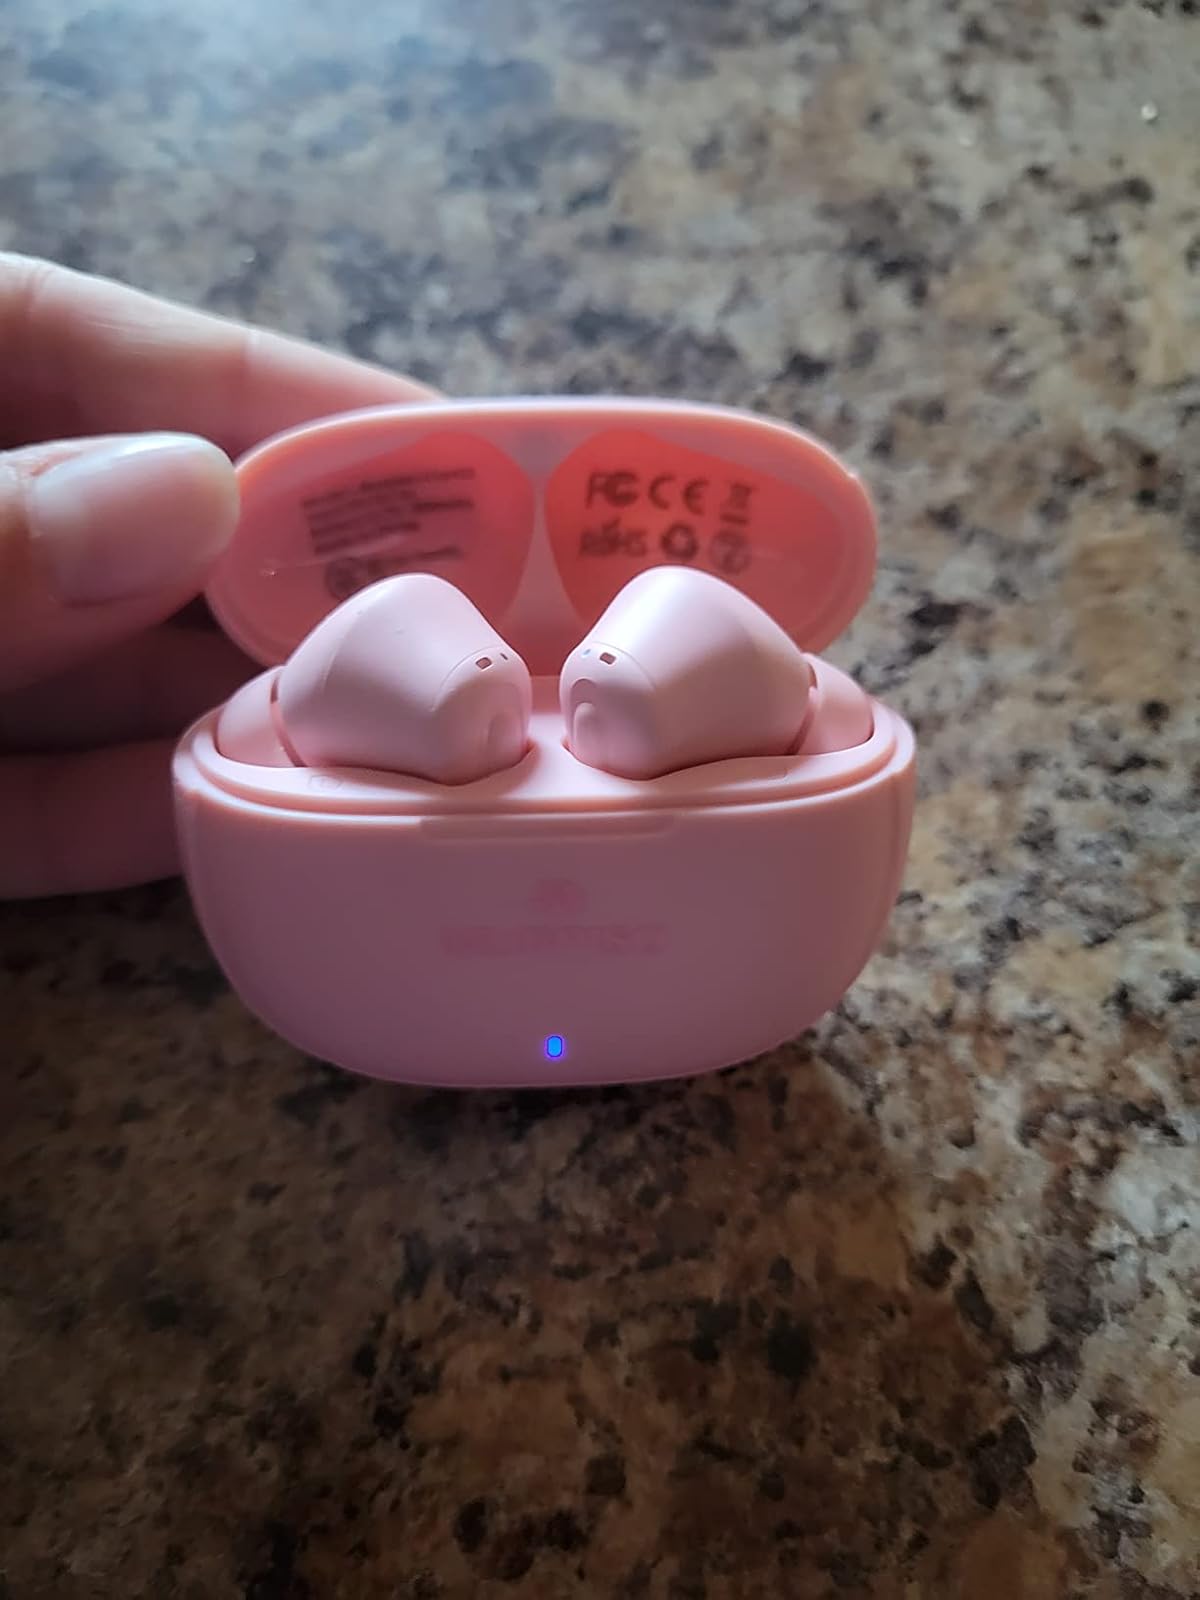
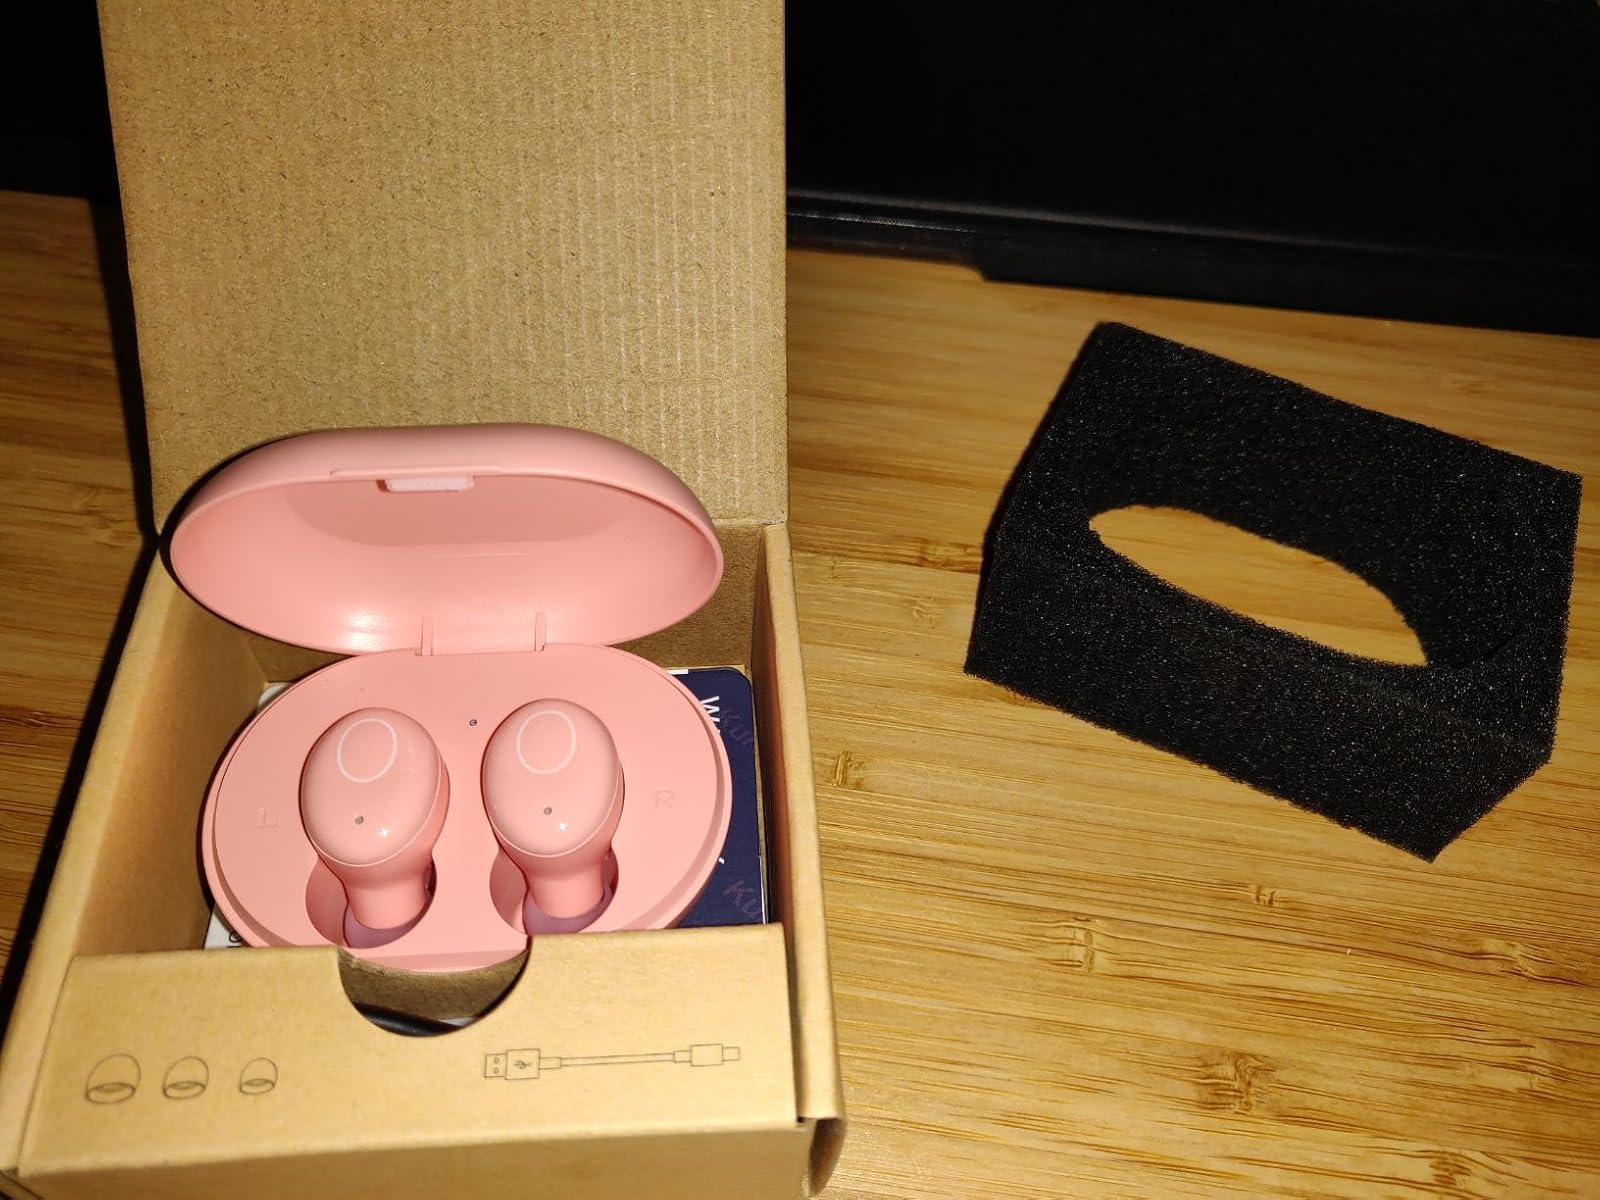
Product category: earbuds
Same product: no